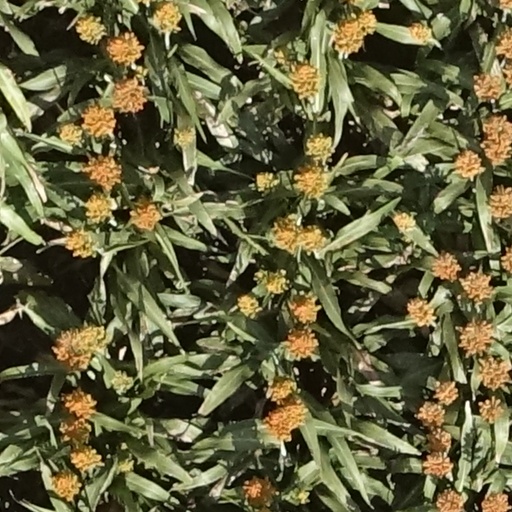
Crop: sorghum